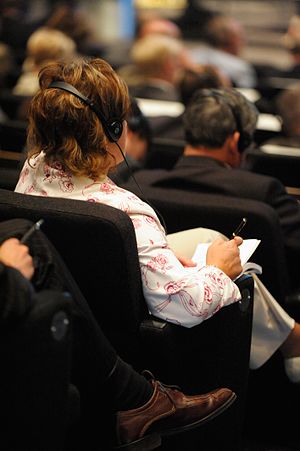
Publikum
Publikum
Et publikum er en samling af mennesker der overvåger en begivenhed, f.eks.: